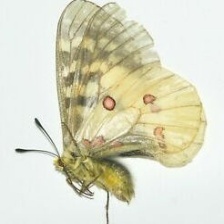
Species: CLODIUS PARNASSIAN